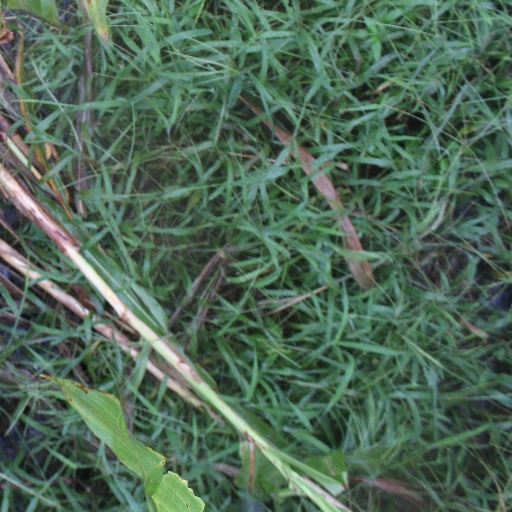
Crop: sorghum